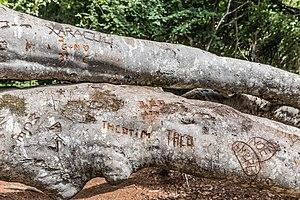
Sur le puy Pariou (France), les amoureux ont profité de la chute de cet arbre pour se lâcher.
En botanique, un tronc est la partie principale de la tige simple d'un arbre ou arbuste, généralement verticale et sans ramification sur une hauteur importante, située entre les racines et le houppier, supporté par les branches maîtresses. Le tronc est constitué de deux parties, le bois, tissu ligneux, au centre, et l'écorce en périphérie. Le tronc occupe la même fonction que les branches, mais les relie aux racines.